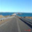
Label: road